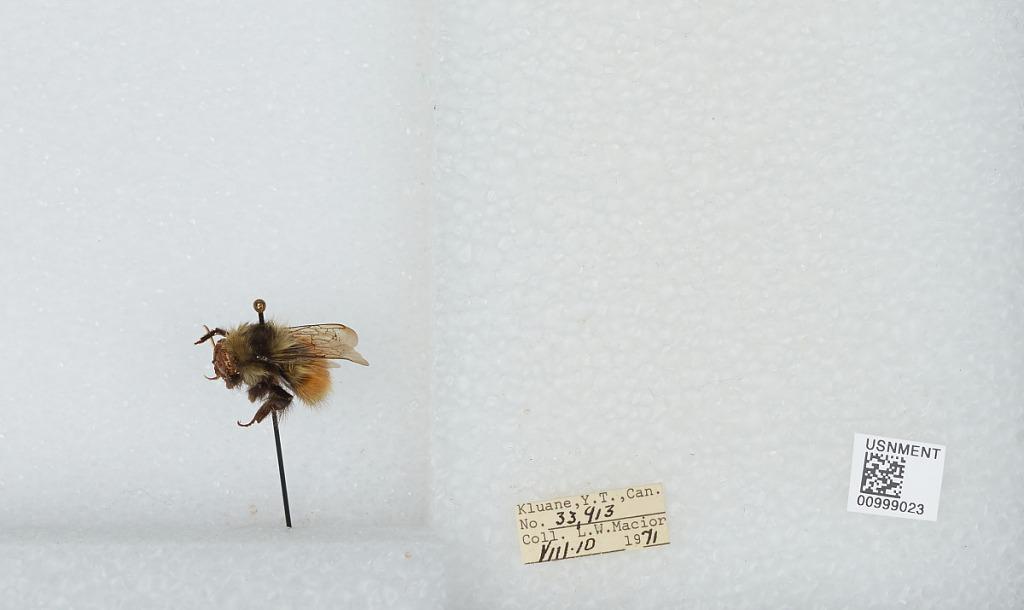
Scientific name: Bombus (Pyrobombus) melanopygus Nylander
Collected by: L. Macior
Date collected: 1971-8-10
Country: Canada
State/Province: Yukon Territory
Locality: Klaune
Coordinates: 60.7132, -139.474